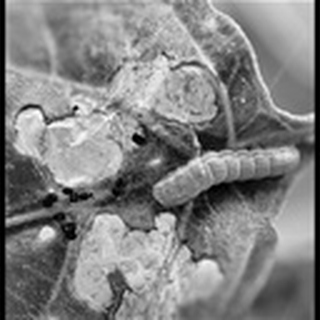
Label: cotton_army_worm